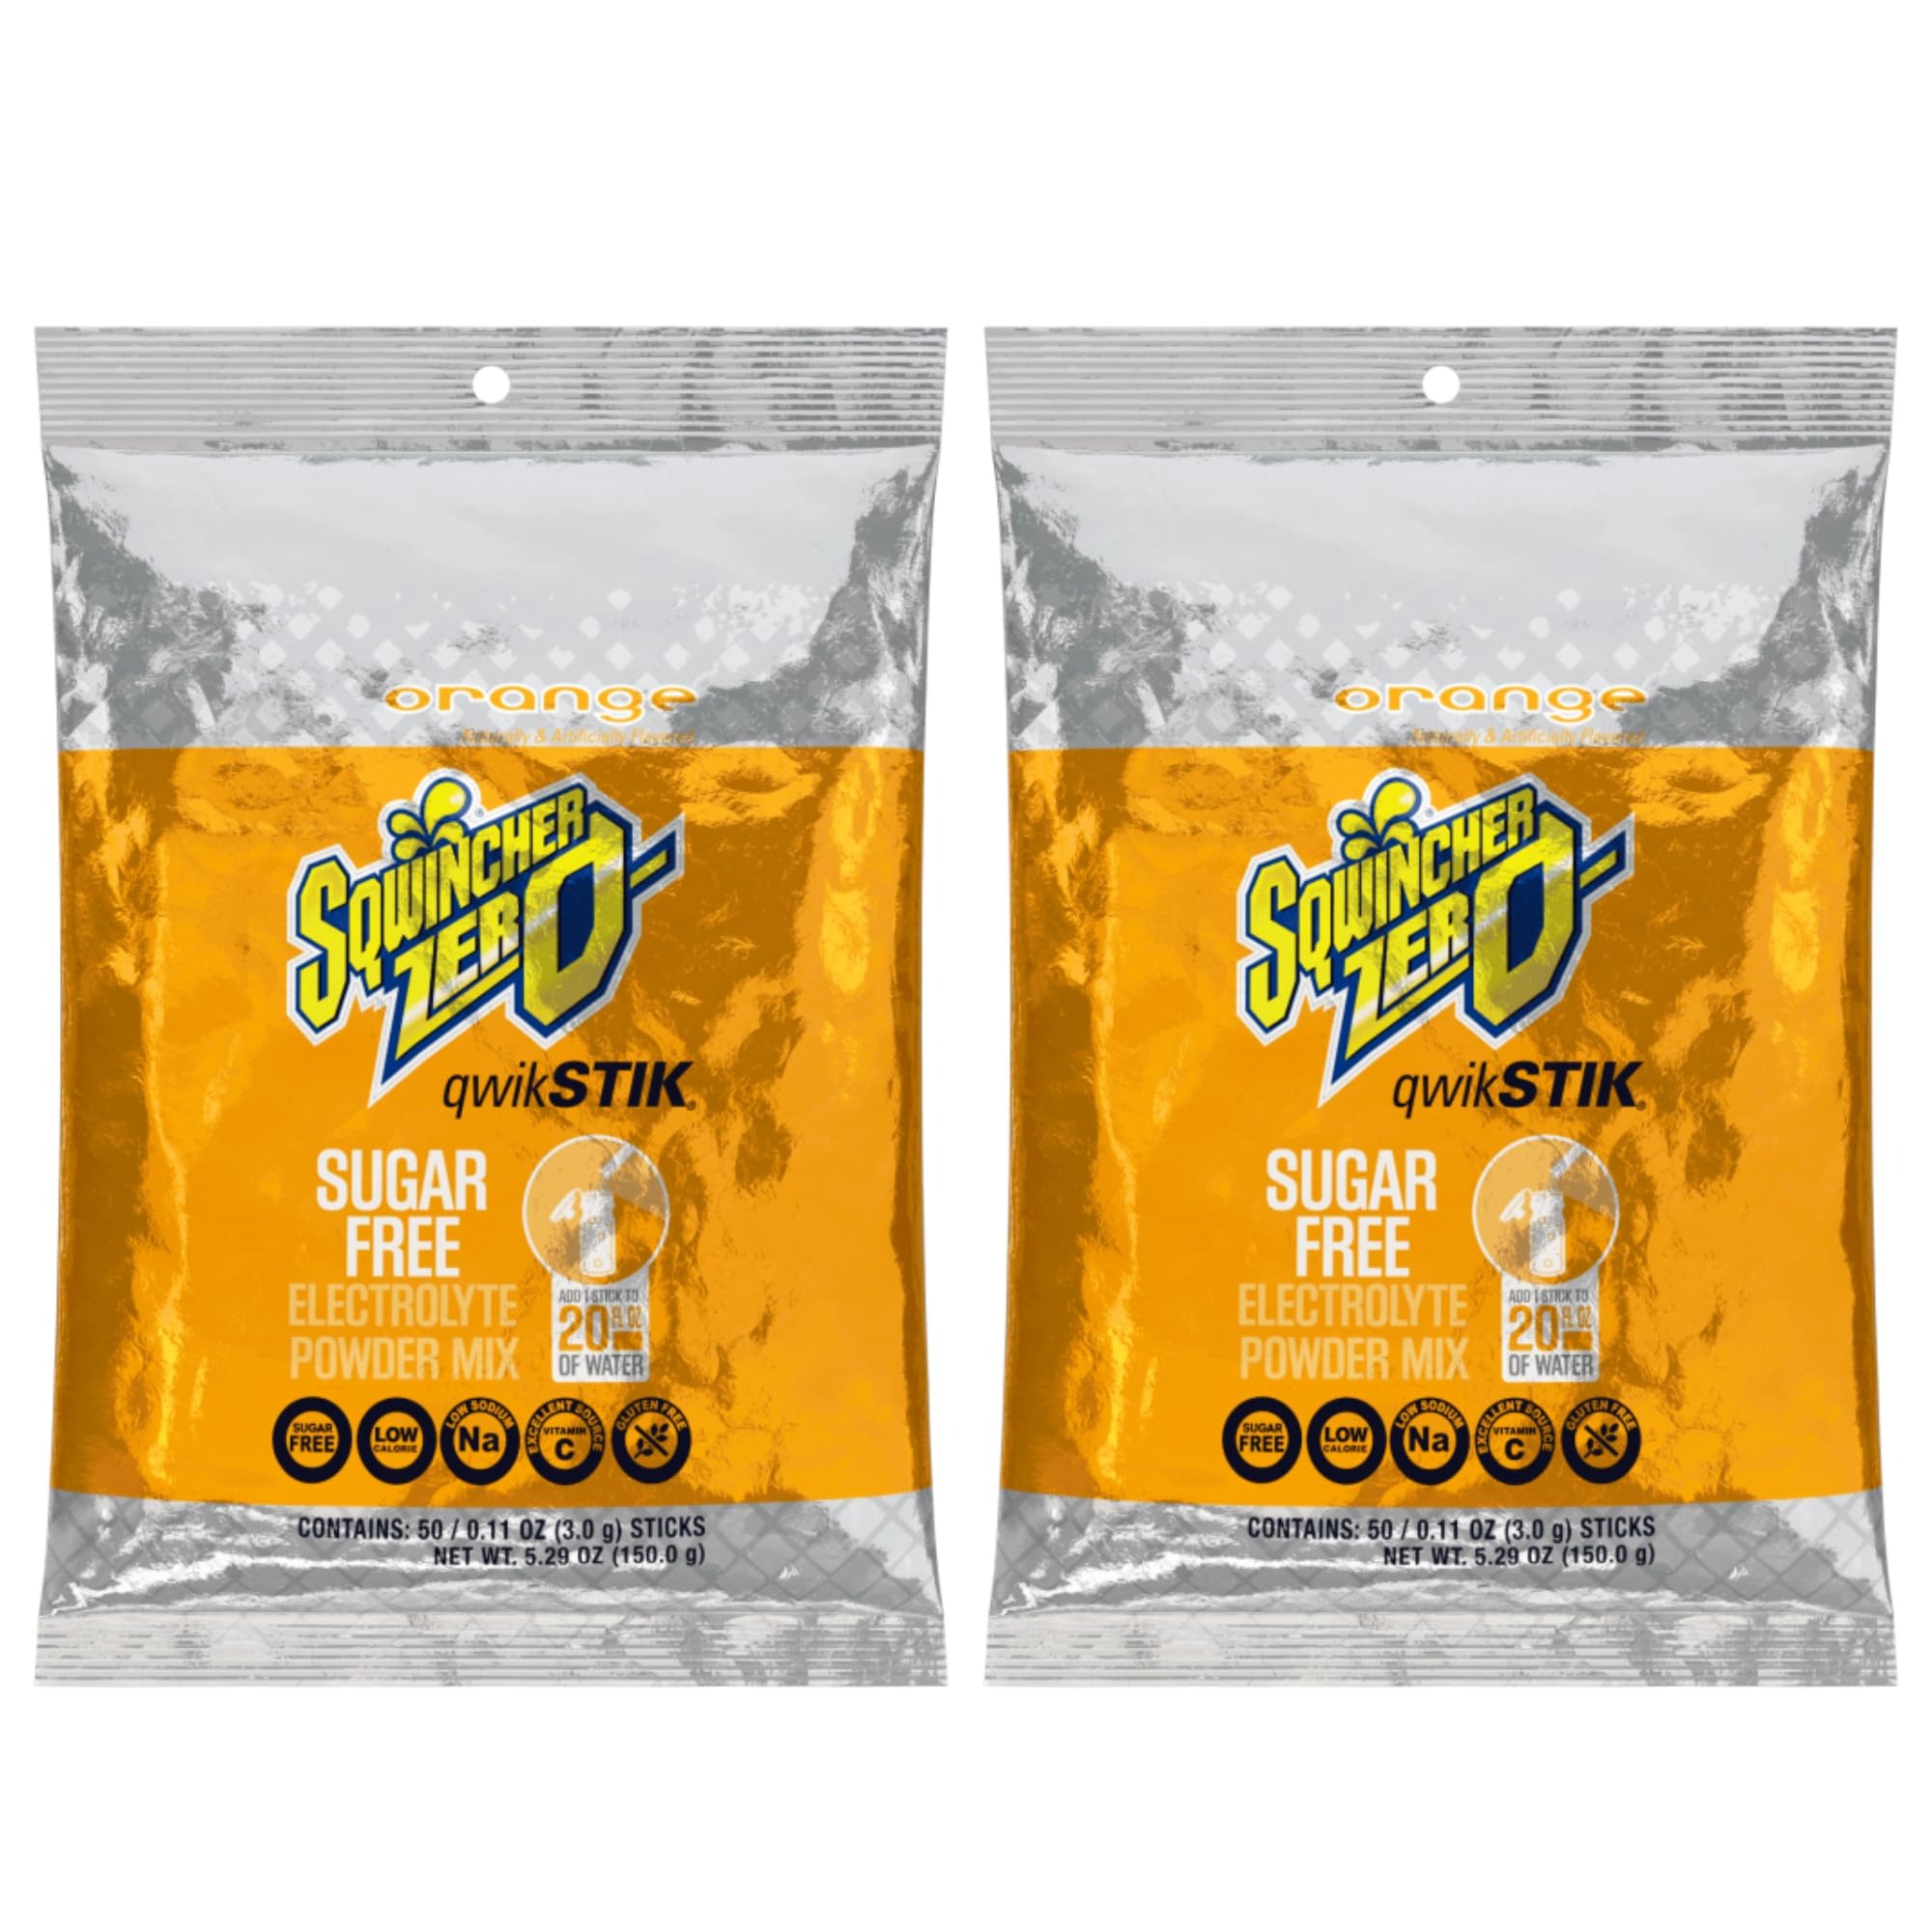
Item Name: Sqwincher Zero Qwik Stik - Sugar Free Electrolyte Powdered Beverage Mix, 50 Count Bag, 2 Pack (100 Sticks Total) (Orange)
Bullet Point 1: Half the sodium and more potassium compared to other electrolyte replacement beverages
Bullet Point 2: Mix with 20-ounces water
Bullet Point 3: Zero sugar and zero calories
Bullet Point 4: Simply pour, shake and drink - Designed to restore important mineral salts and fluids lost through dehydration, physical exertion and heat stress
Bullet Point 5: 100 Sticks Total (2 - 50 Count Bags)
Product Description: Sqwincher sugar free electrolyte powdered beverage mix qwik stik. This perfect 10 has "life on the go" written all over it. Grab your water bottle, pop the top on your Tube, and add that Qwik Stik for an instant electrolyte replacement and hydration. When your Tube is empty, Don't trash it, refill it. The Tube comes in handy for more Qwik Stiks or a nifty compartment for various items. 10 Stiks for repeating hydration without interrupting your activity/day. Perfect way to replace electrolytes and stay hydrated anywhere you are. Sugar free - calorie free to support a healthy lifestyle. Perfect for a Saturday morning run or an afternoon game. Plus, it's sugar free with no calories.
Value: 100.0
Unit: Count

Price: 24.99